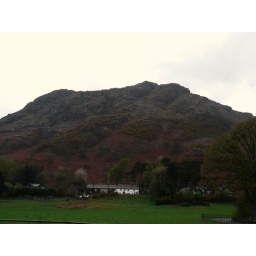
from the car window - the best way to see the great views in the lakes